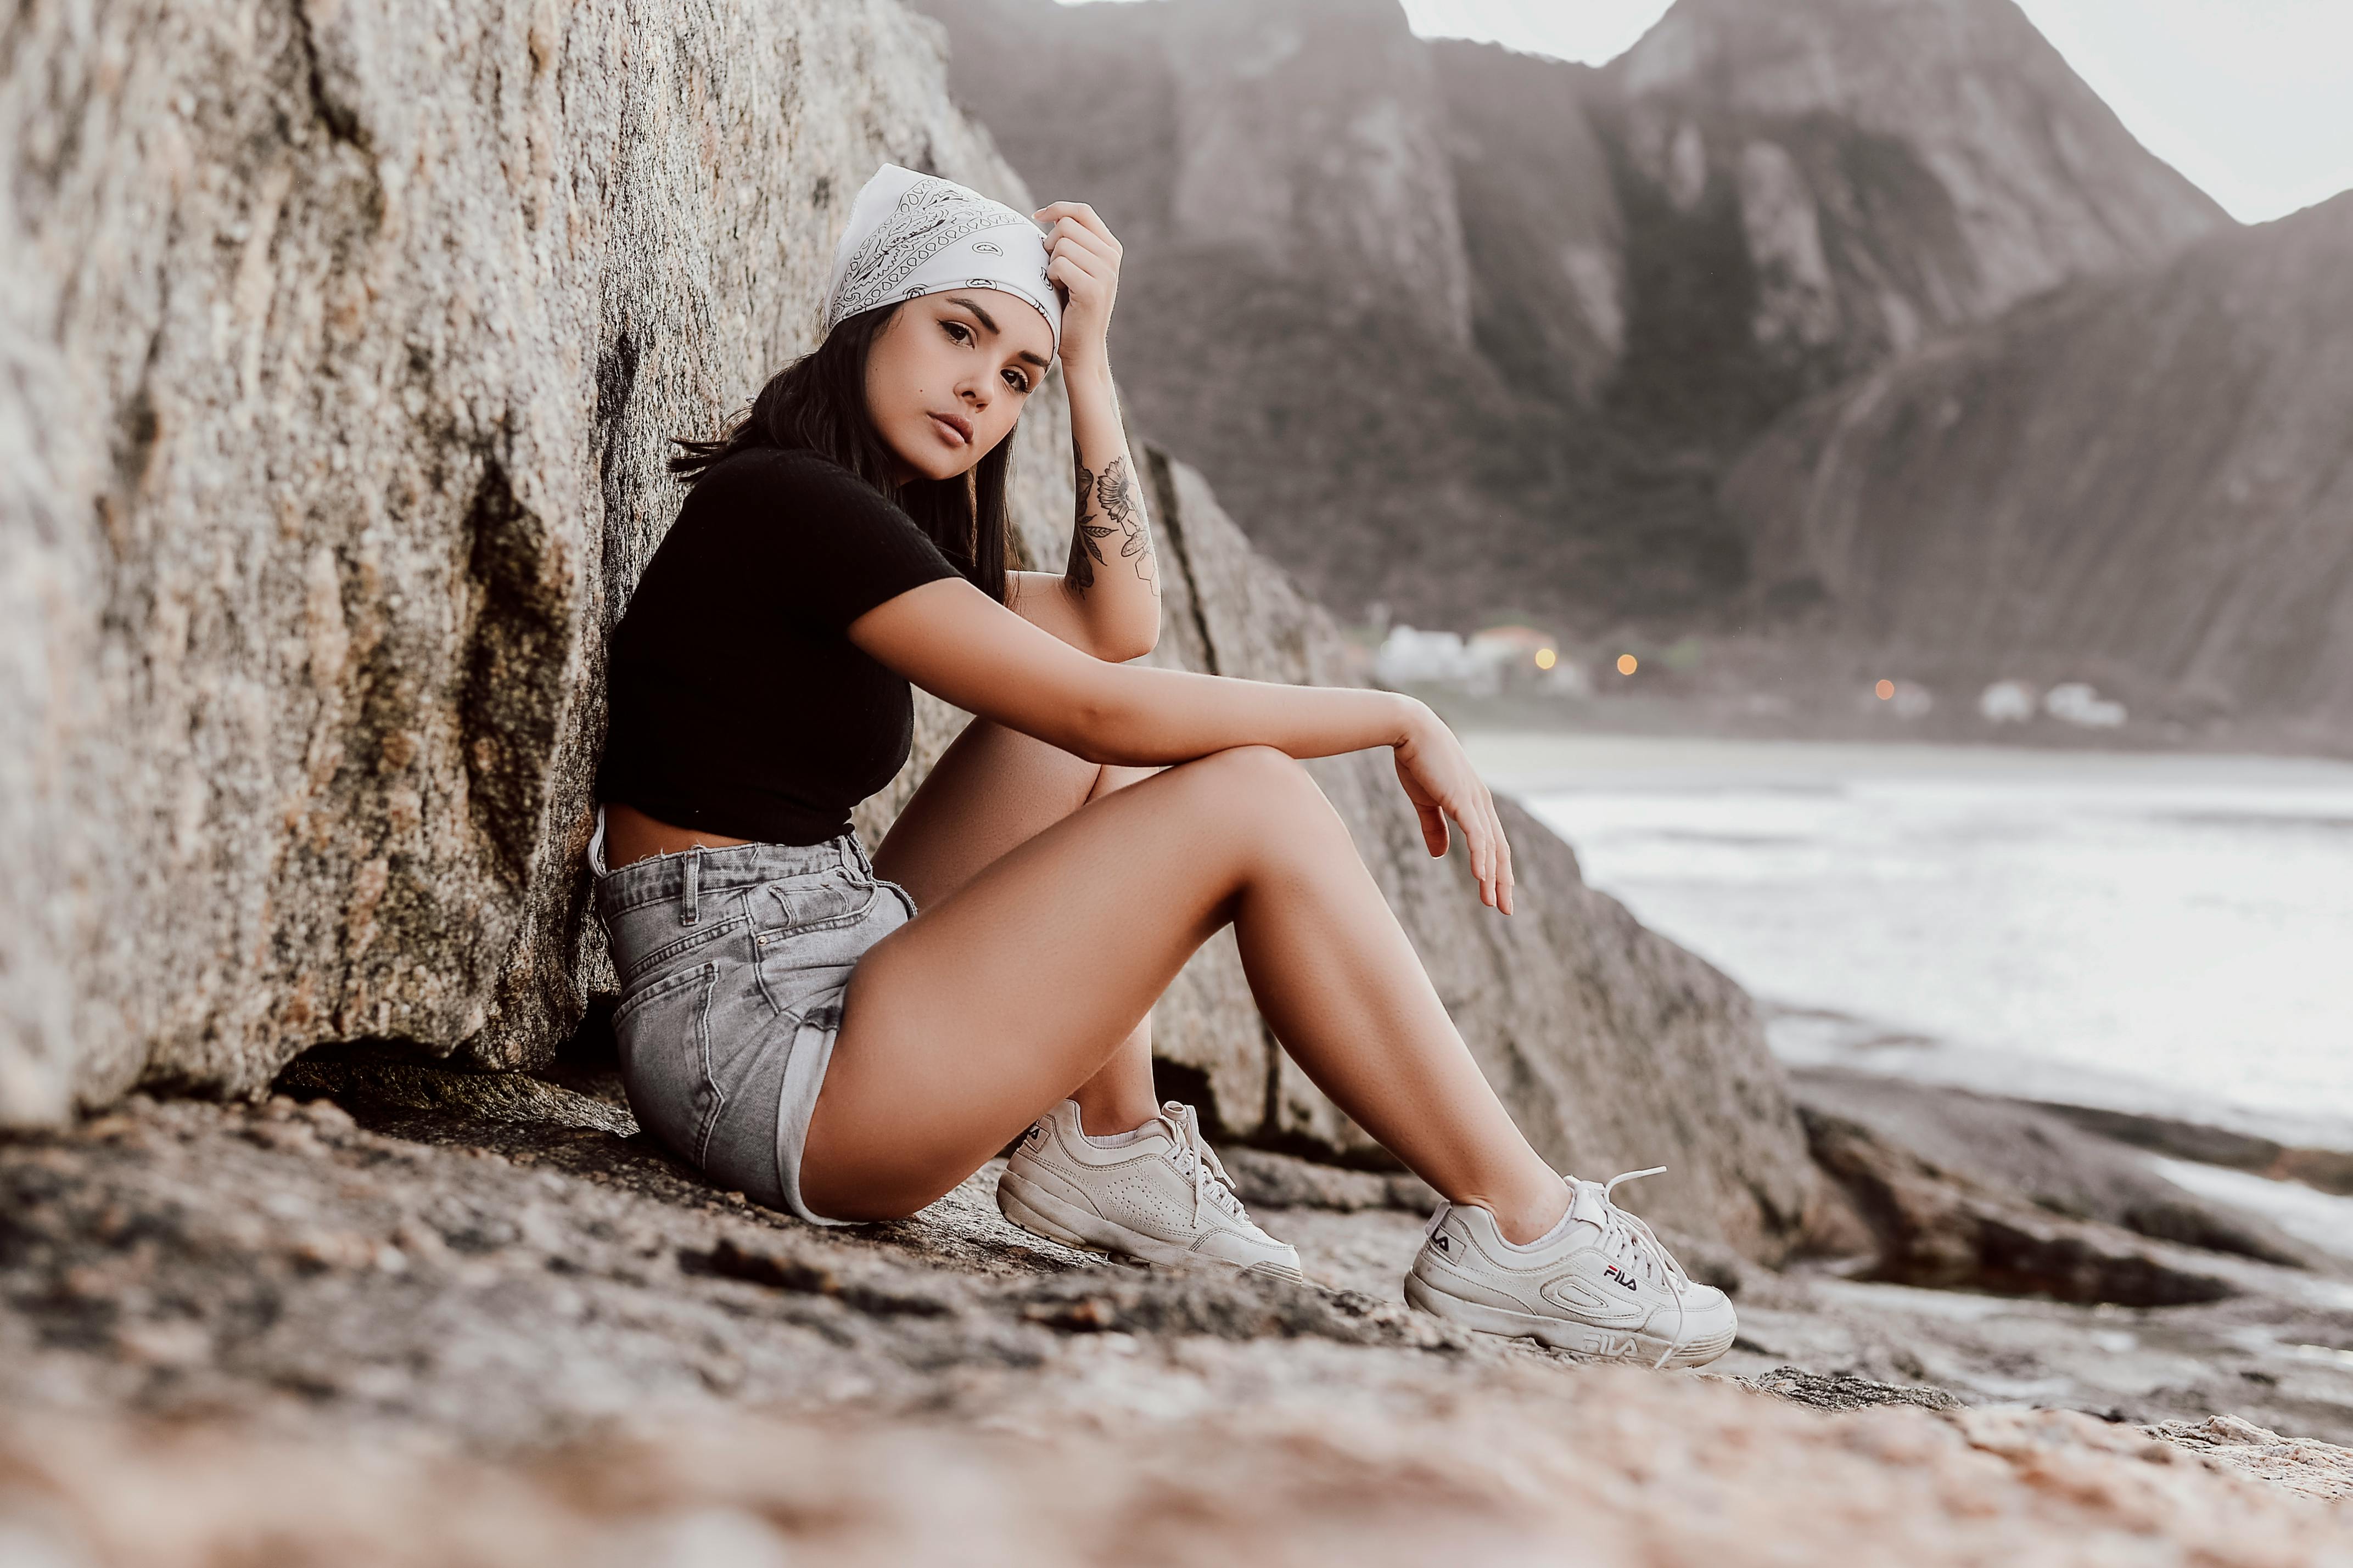
woman, joint, leg, nature, flash photography, wood, People in nature, thigh, shorts, knee, landscape, happy, black hair, summer, trunk, tree, beauty, long hair, human leg, sitting, rock, beach, brown hair, forest, grass, sand, fashion model, coast, vacation, ocean, winter, portrait photography, sea, tourism, photo shoot